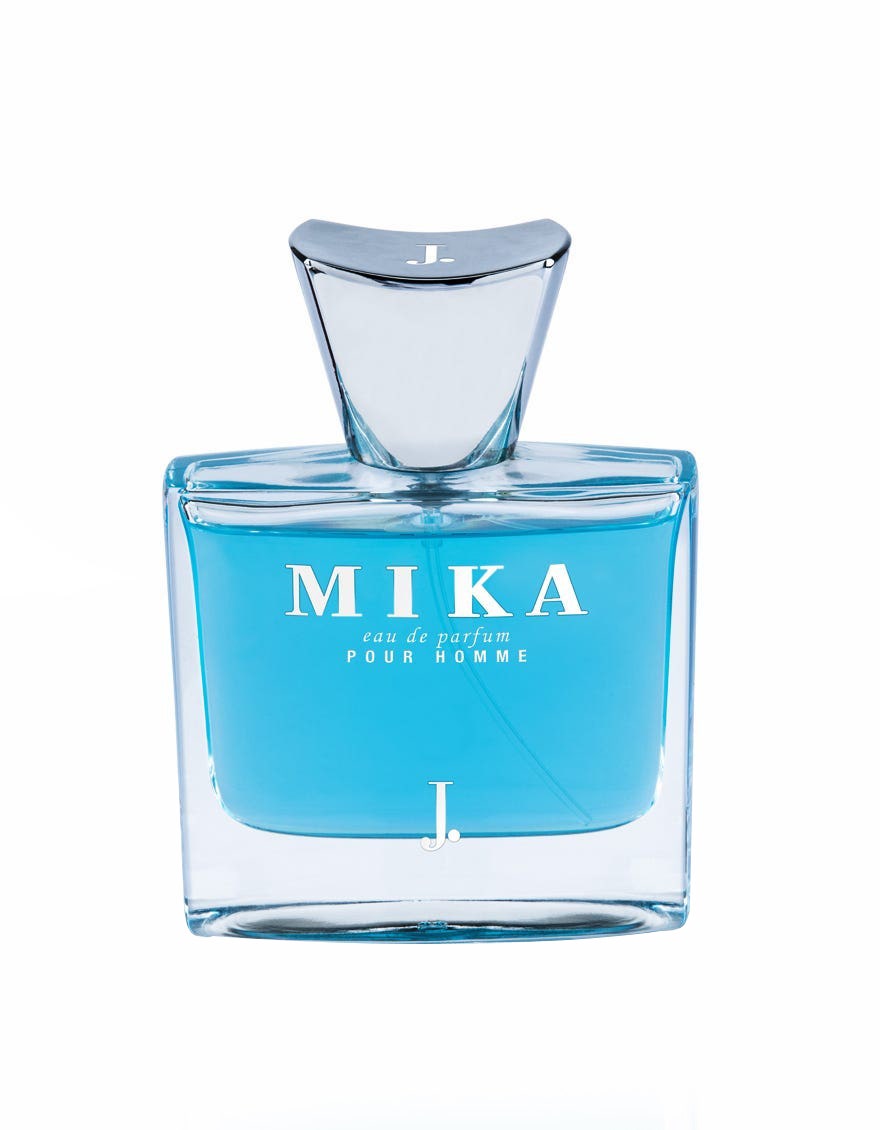
blue mika first love eap for men